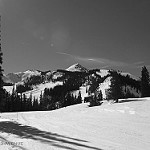
Label: B & W